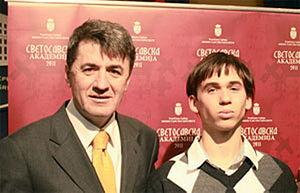
Le Mathematical Gymnasium de Belgrade est une école spéciale pour les étudiants doués et talentueux de mathématiques, de physique et d'informatique située à Belgrade, en Serbie, et fondé en 1966. Il est classé numéro un aux Olympiades internationales de sciences par le nombre de médailles obtenues par ses élèves.